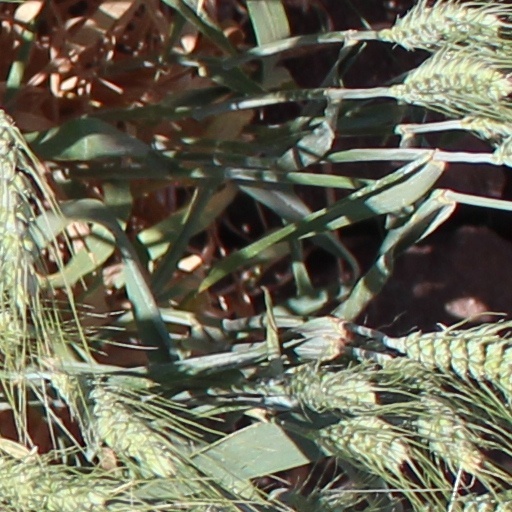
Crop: wheat